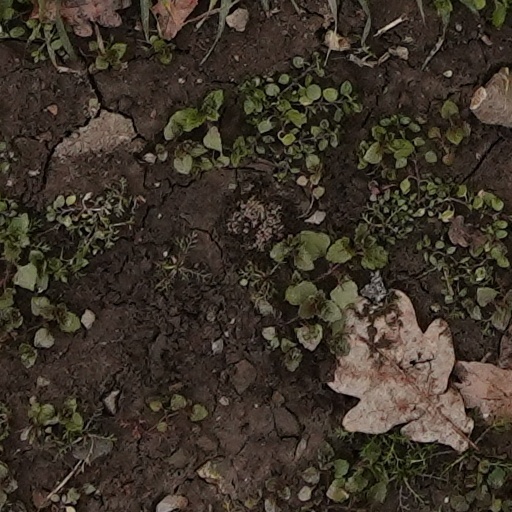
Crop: wheat